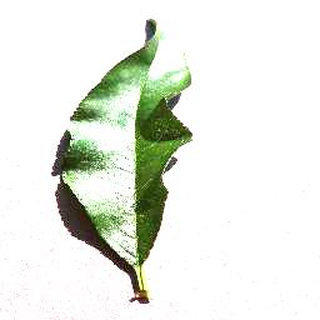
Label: healthy_peach